Sal Frelick

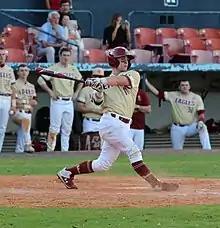

Frelick grew up in Lexington, Massachusetts and attended Lexington High School, where he played football, hockey and baseball. He was the starting quarterback at Lexington High and was named the Gatorade State Player of the Year as a senior after passing for 30 touchdowns. He committed to play college baseball at Boston College, where he was also offered a football scholarship.